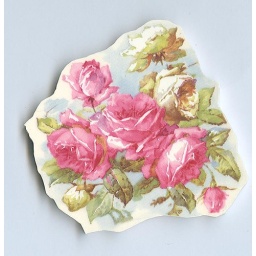
K49d Beautiful roses in pink